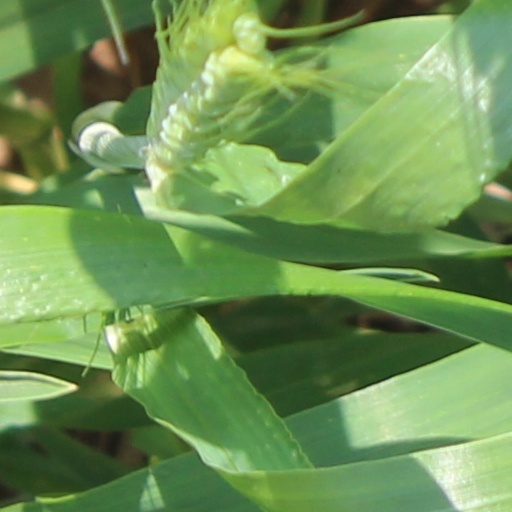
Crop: wheat